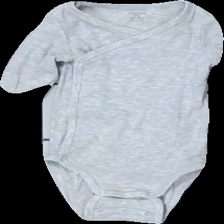
View: front
Type: Top
Category: Children
Brand: Lindex
Colors: Grey
Material: ?
Cut: Regular
Size: 68
Season: All
Damage location: top center
Damage 2 location: middle center
Price range: 50-100
Recommended usage: Reuse
Description: grå långärmad body
Comment: body/byxdress